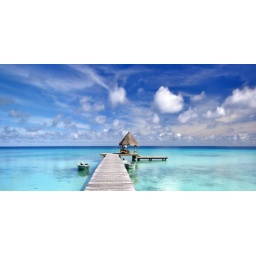
beautiful serene ocean pier with gorgeous clouds in remote island